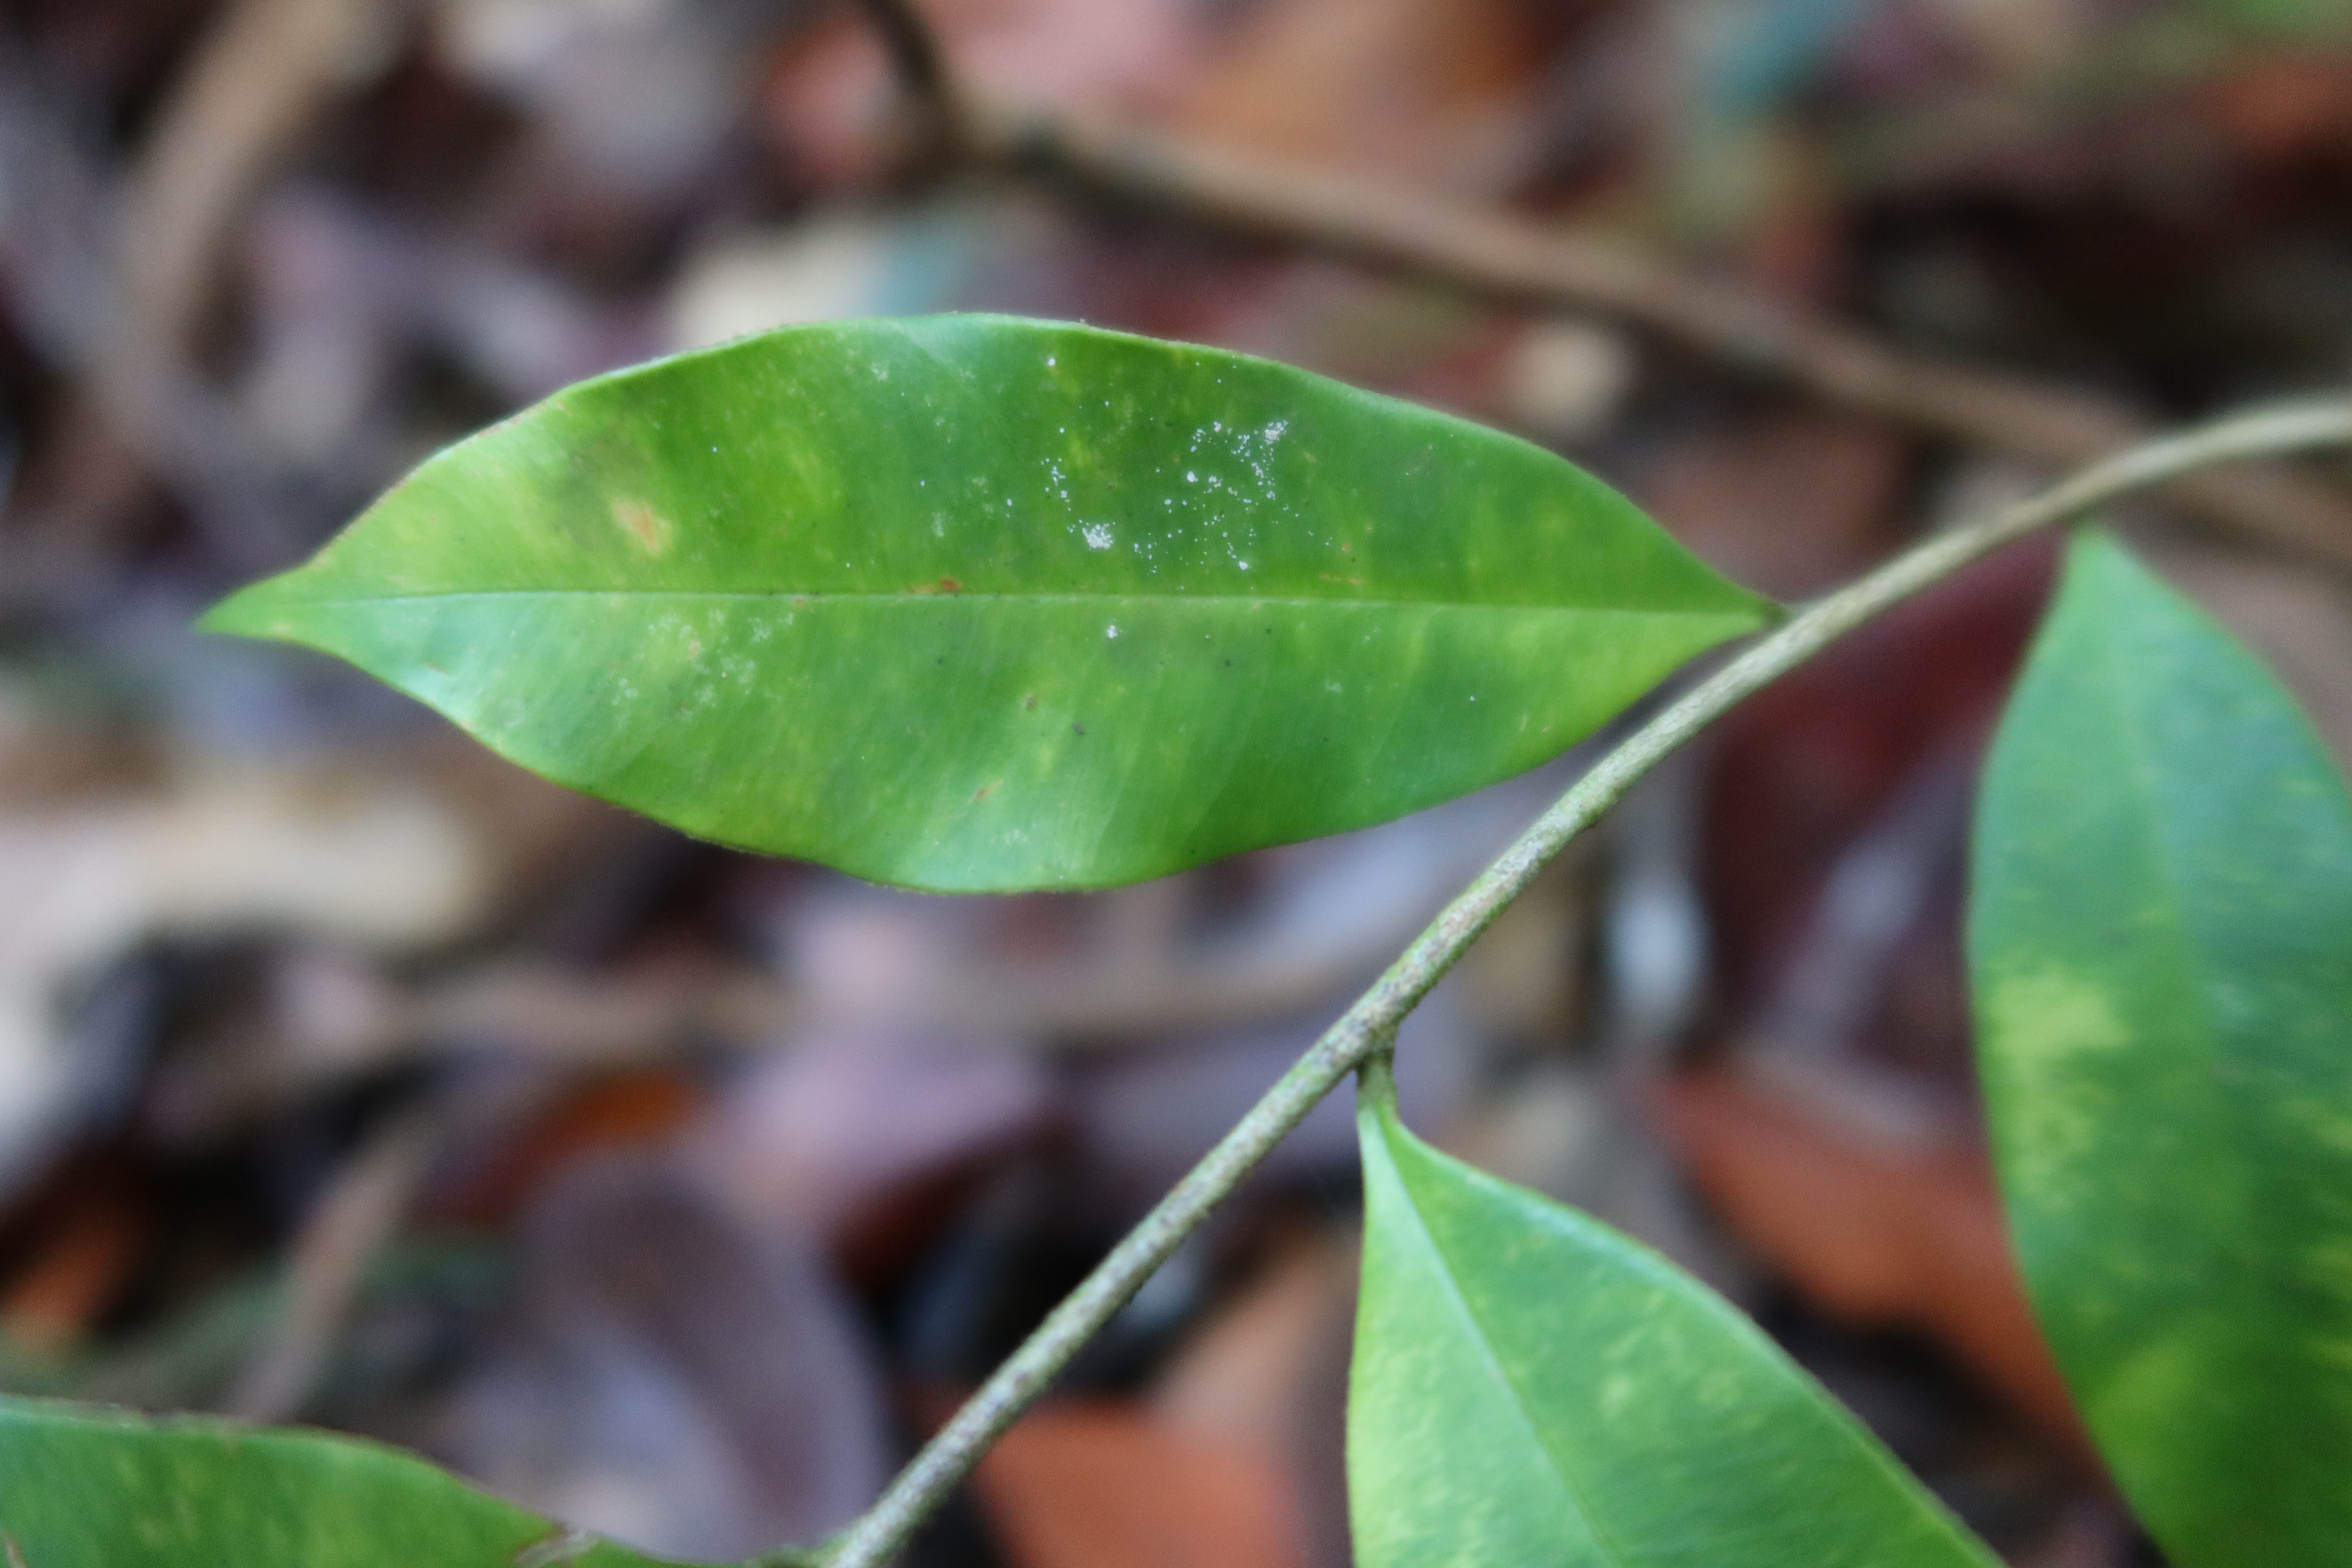
Label: Mealy bugs